Daniela Schultze

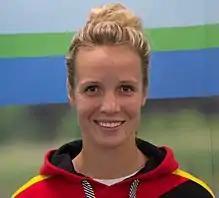
Schultze in 2017

Daniela Schultze, (born 3 November 1990) is a German rower. She competed in the women's eight event at the 2012 Summer Olympics.